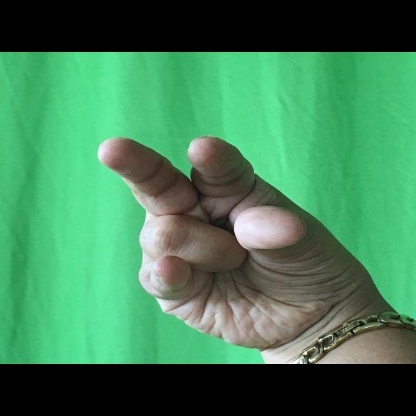
Mudra: Kangulam